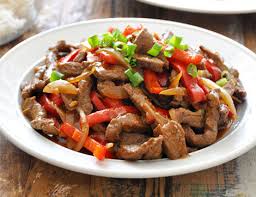
Yemek: et_sote